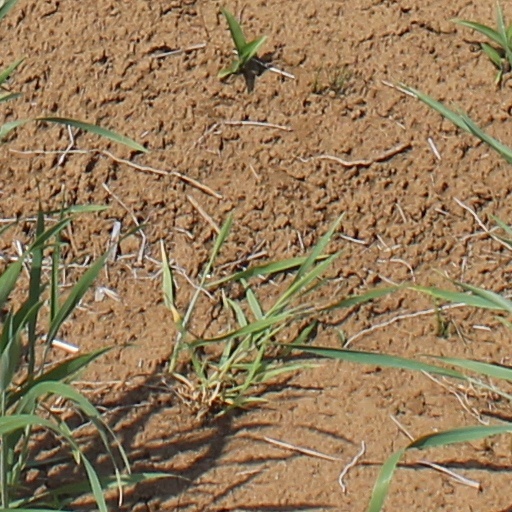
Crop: wheat